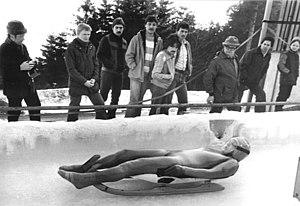
Melitta Sollmann est une lugeuse est-allemande née le 20 août 1958 à Gotha. Elle est notamment médaillée d'argent olympique en 1980.